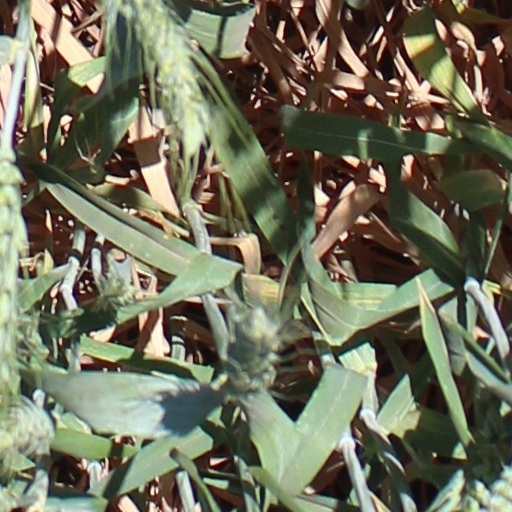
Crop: wheat